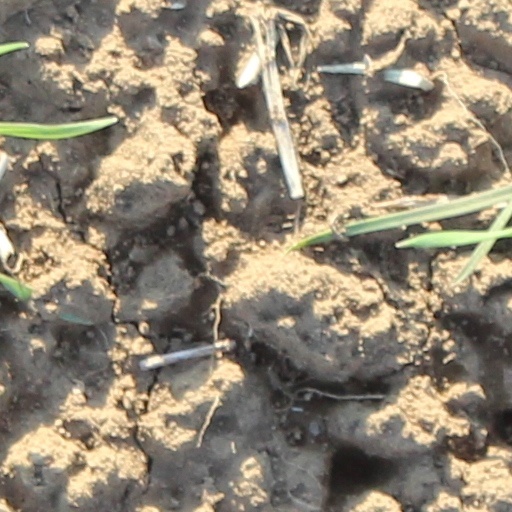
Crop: wheat